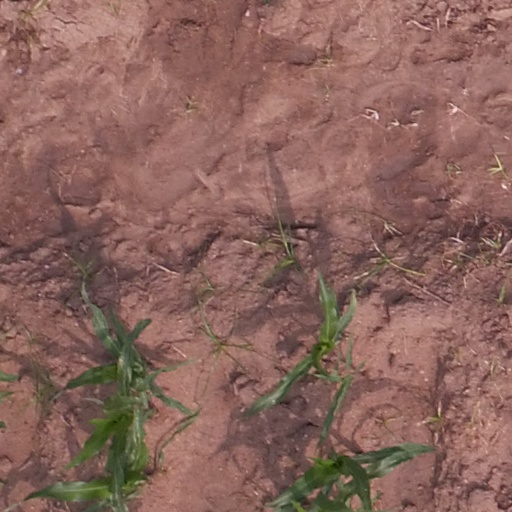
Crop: maize; corn